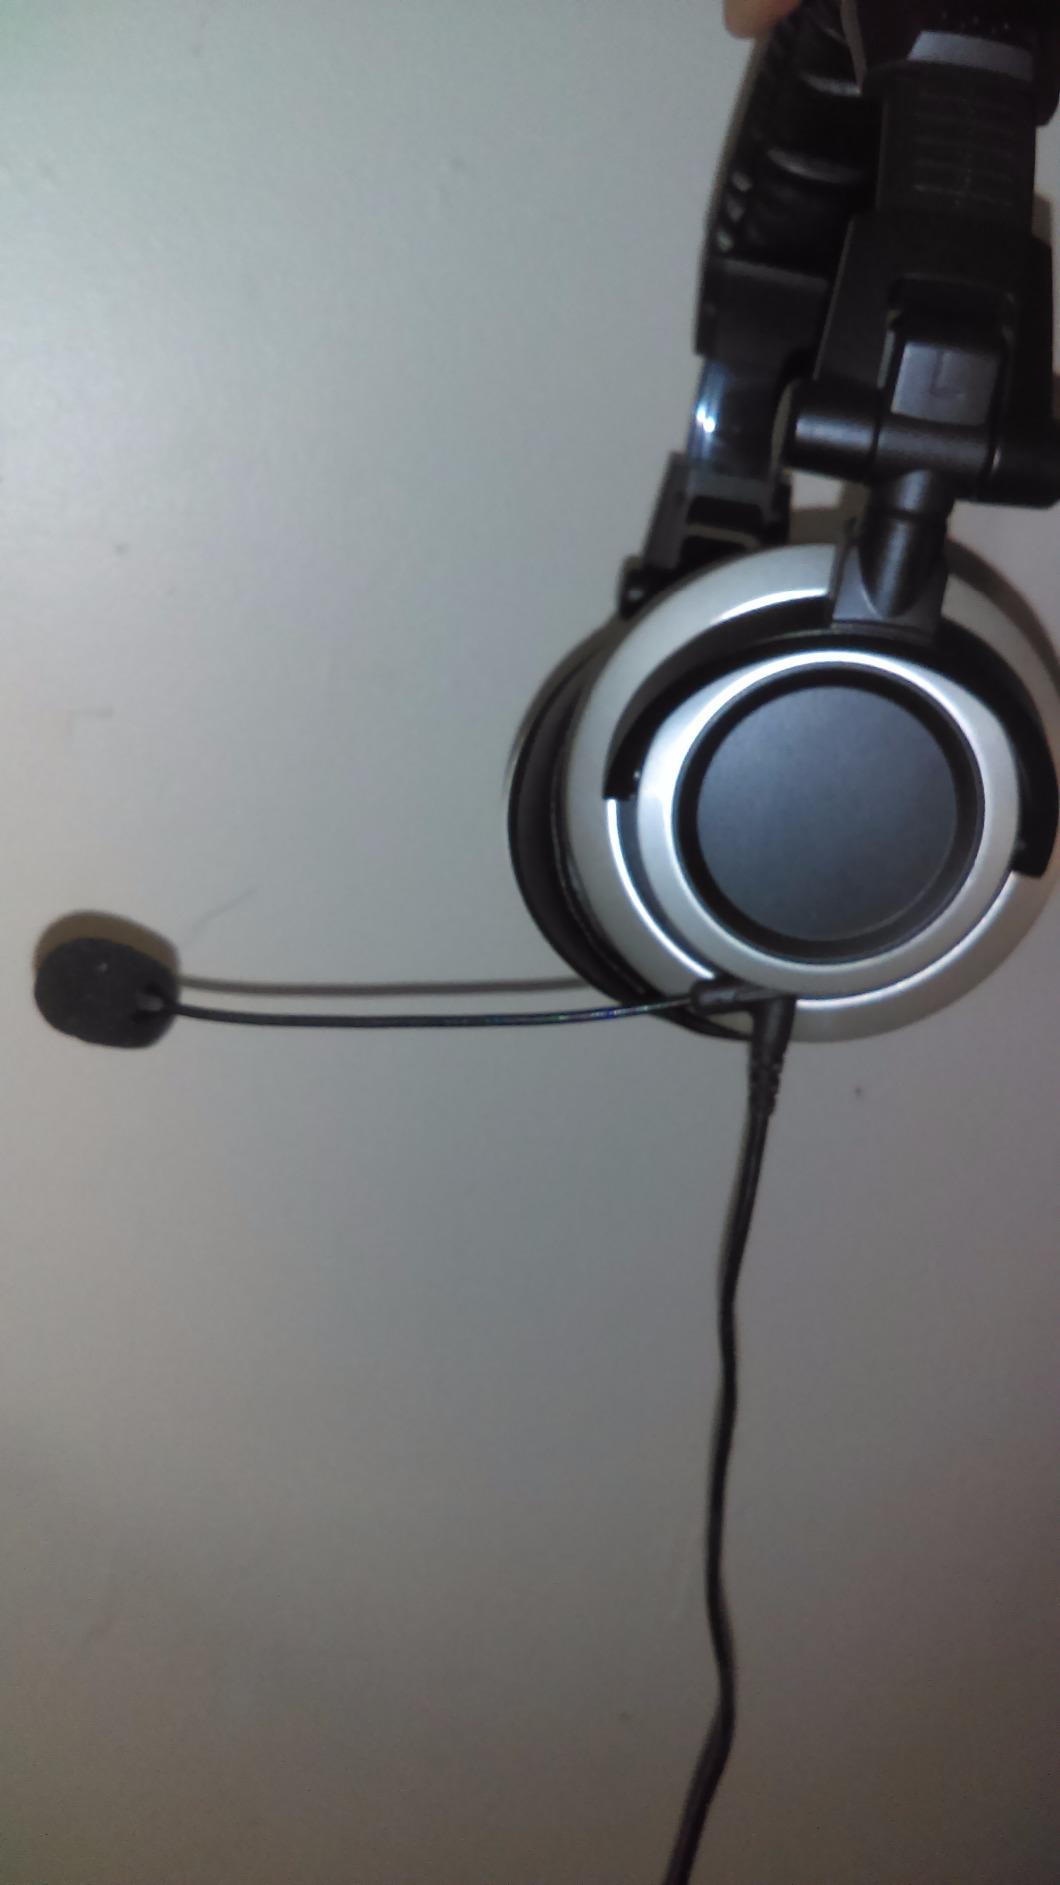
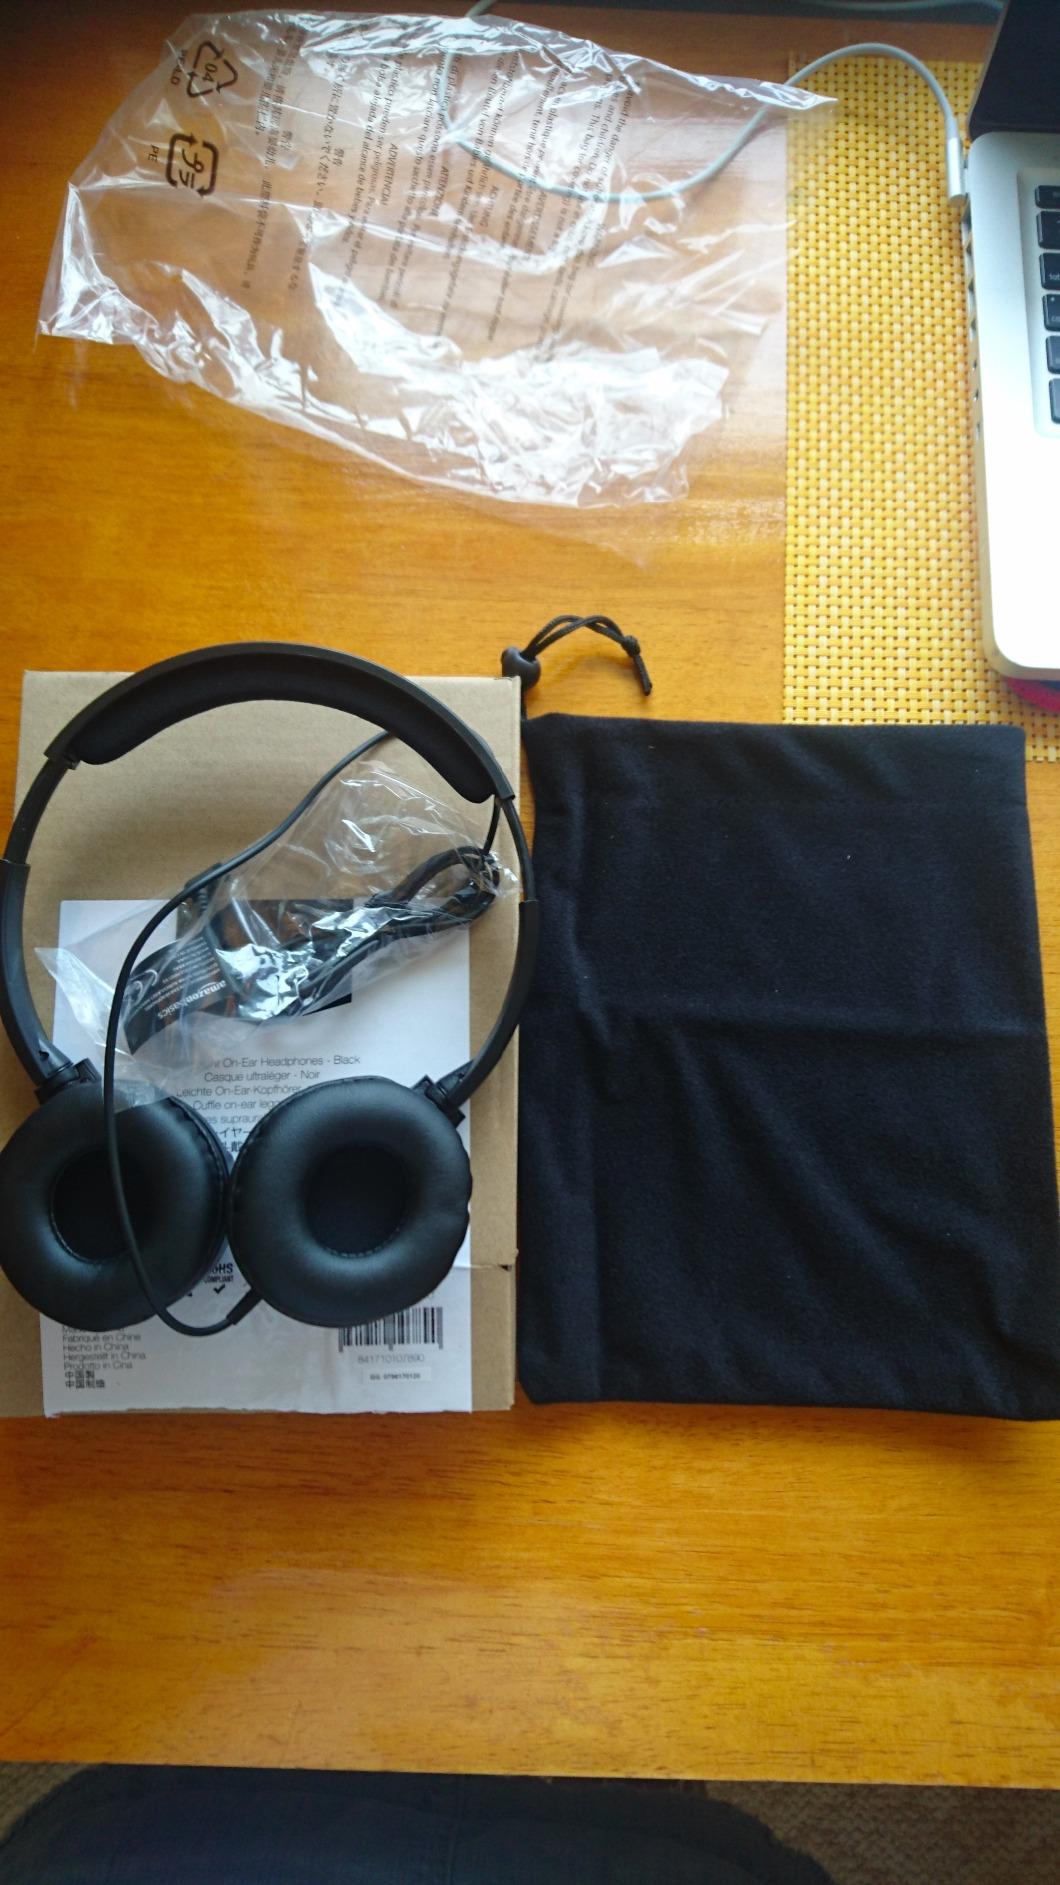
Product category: headphones
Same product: no